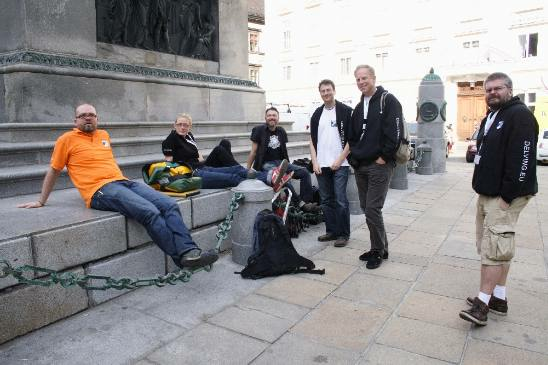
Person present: Yes